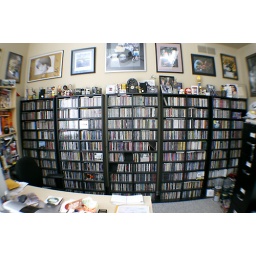
CD wall in my office